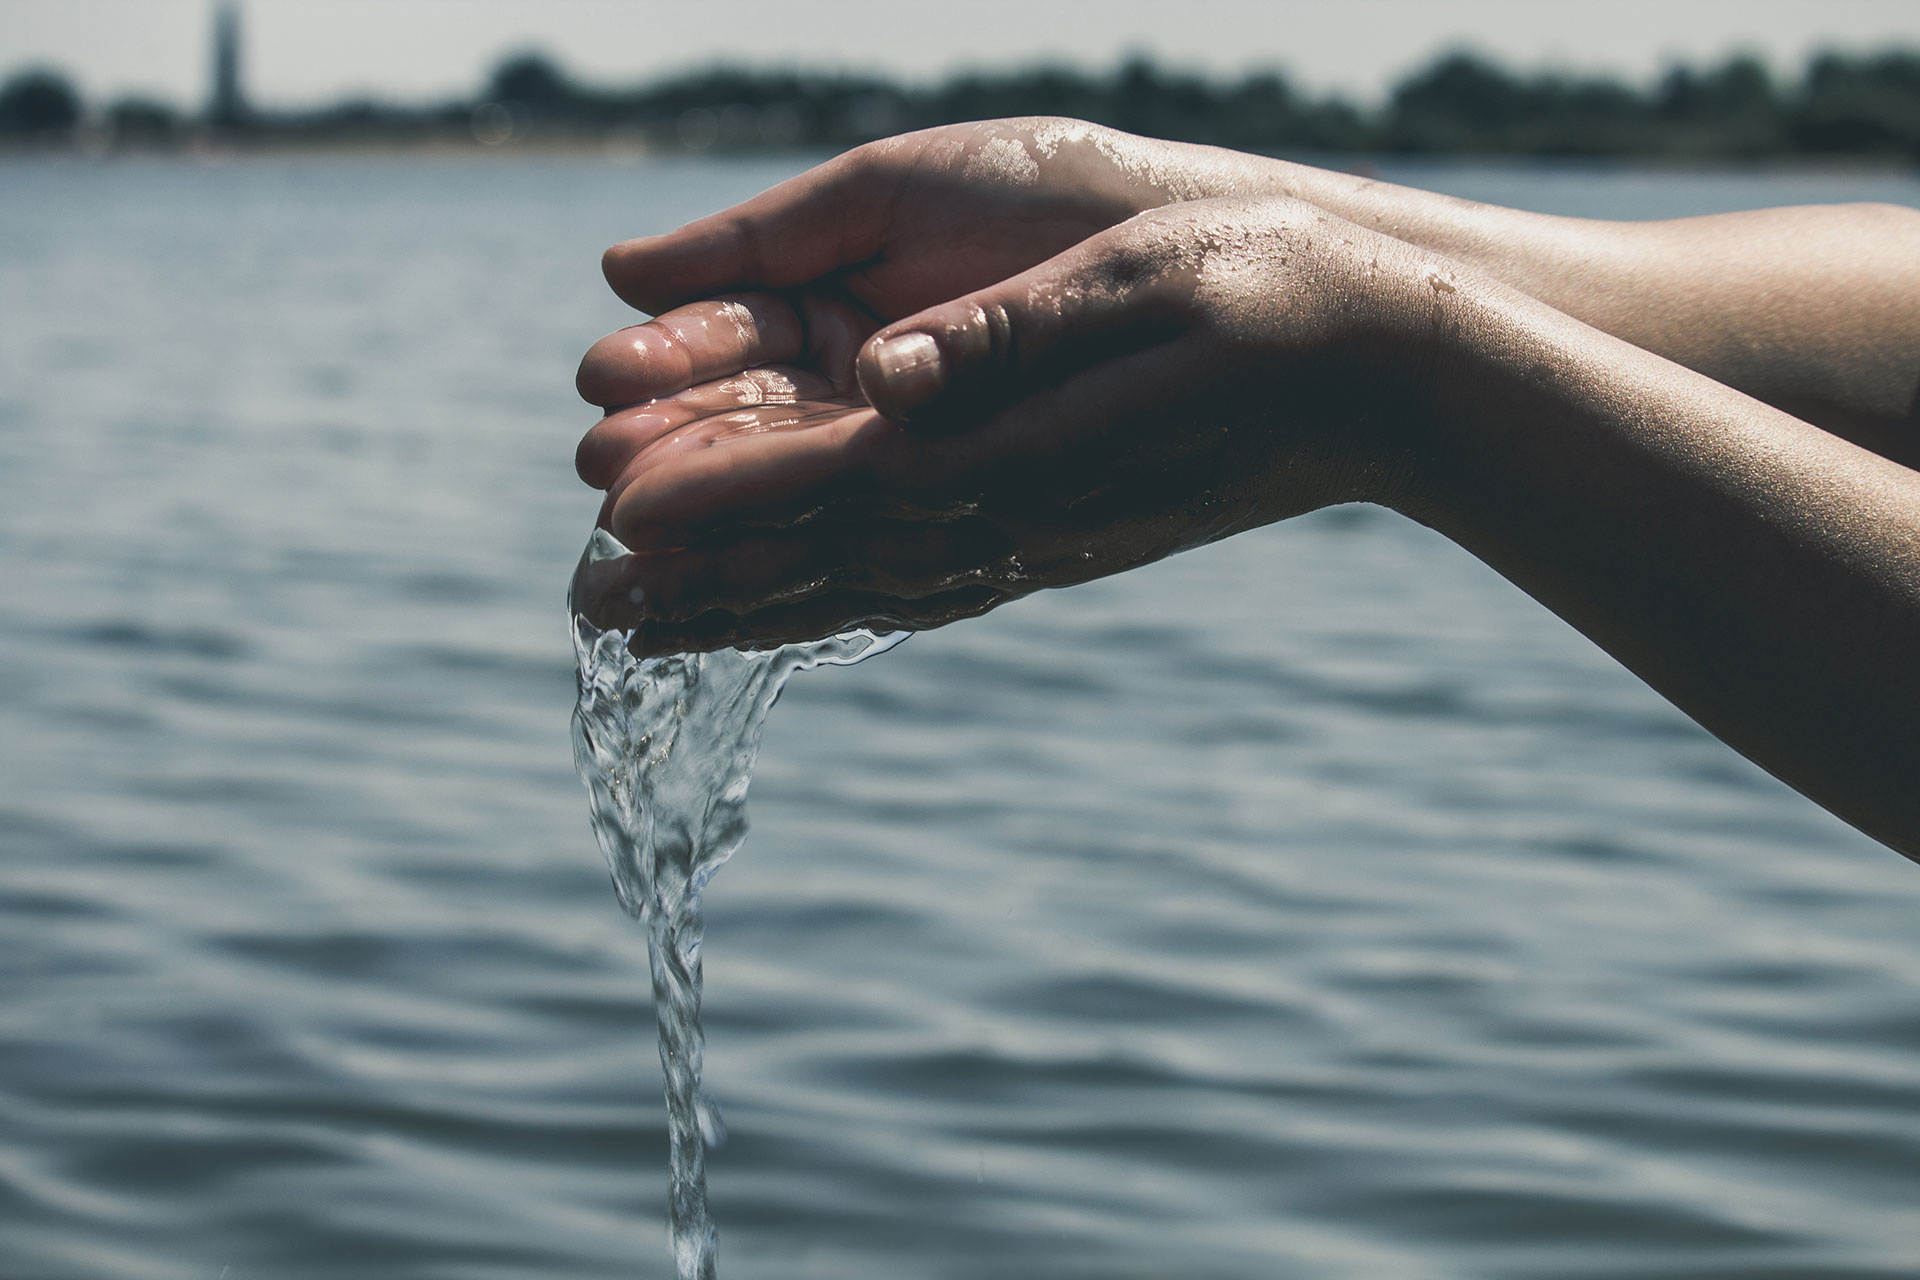
hand, sea, water, wave, hands, poverty, poor